Lent Bumps 2019

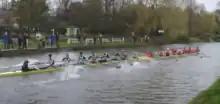
Lent bumps 2019: Caius bump LMBC outside the Plough, Wednesday

bumped outside the Plough on day 1, claiming the headship that Lady Margaret had held since 2017.